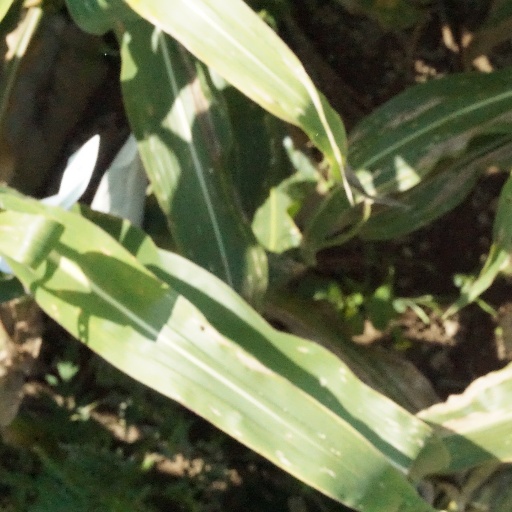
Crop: maize; corn